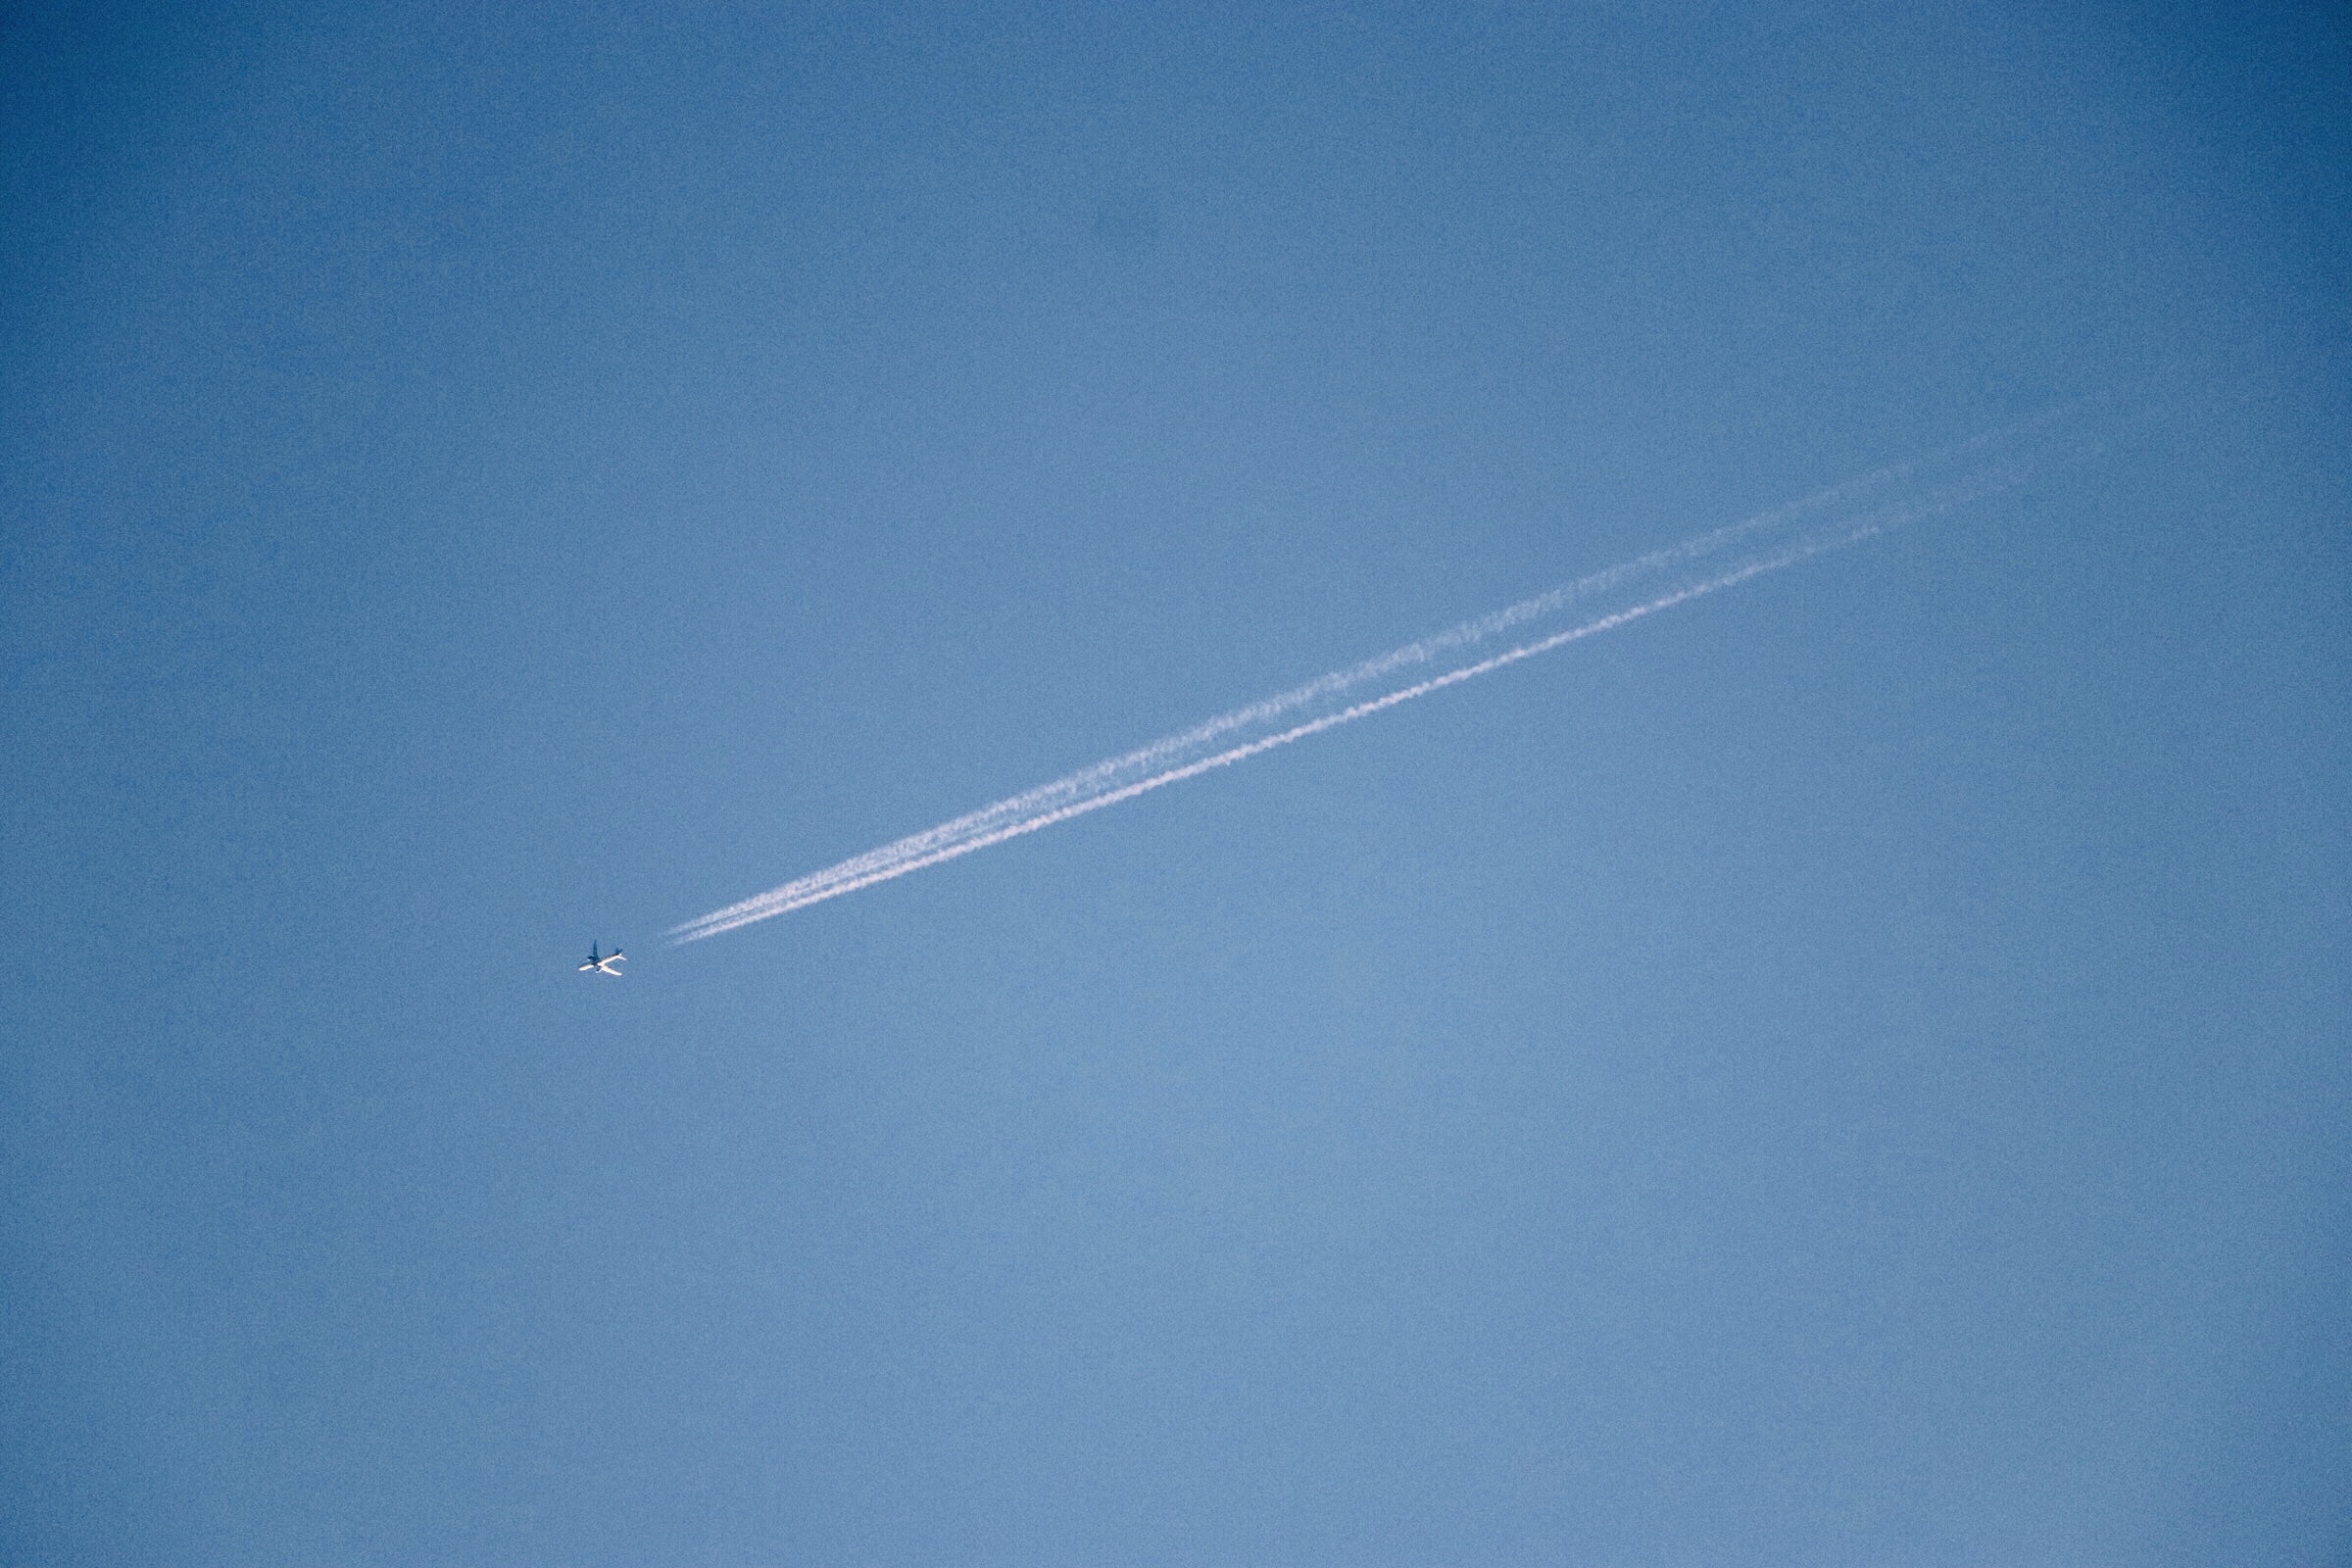
sky, blue, daytime, atmosphere, azure, line, cloud, vehicle, aircraft, space, airplane, air travel, wing